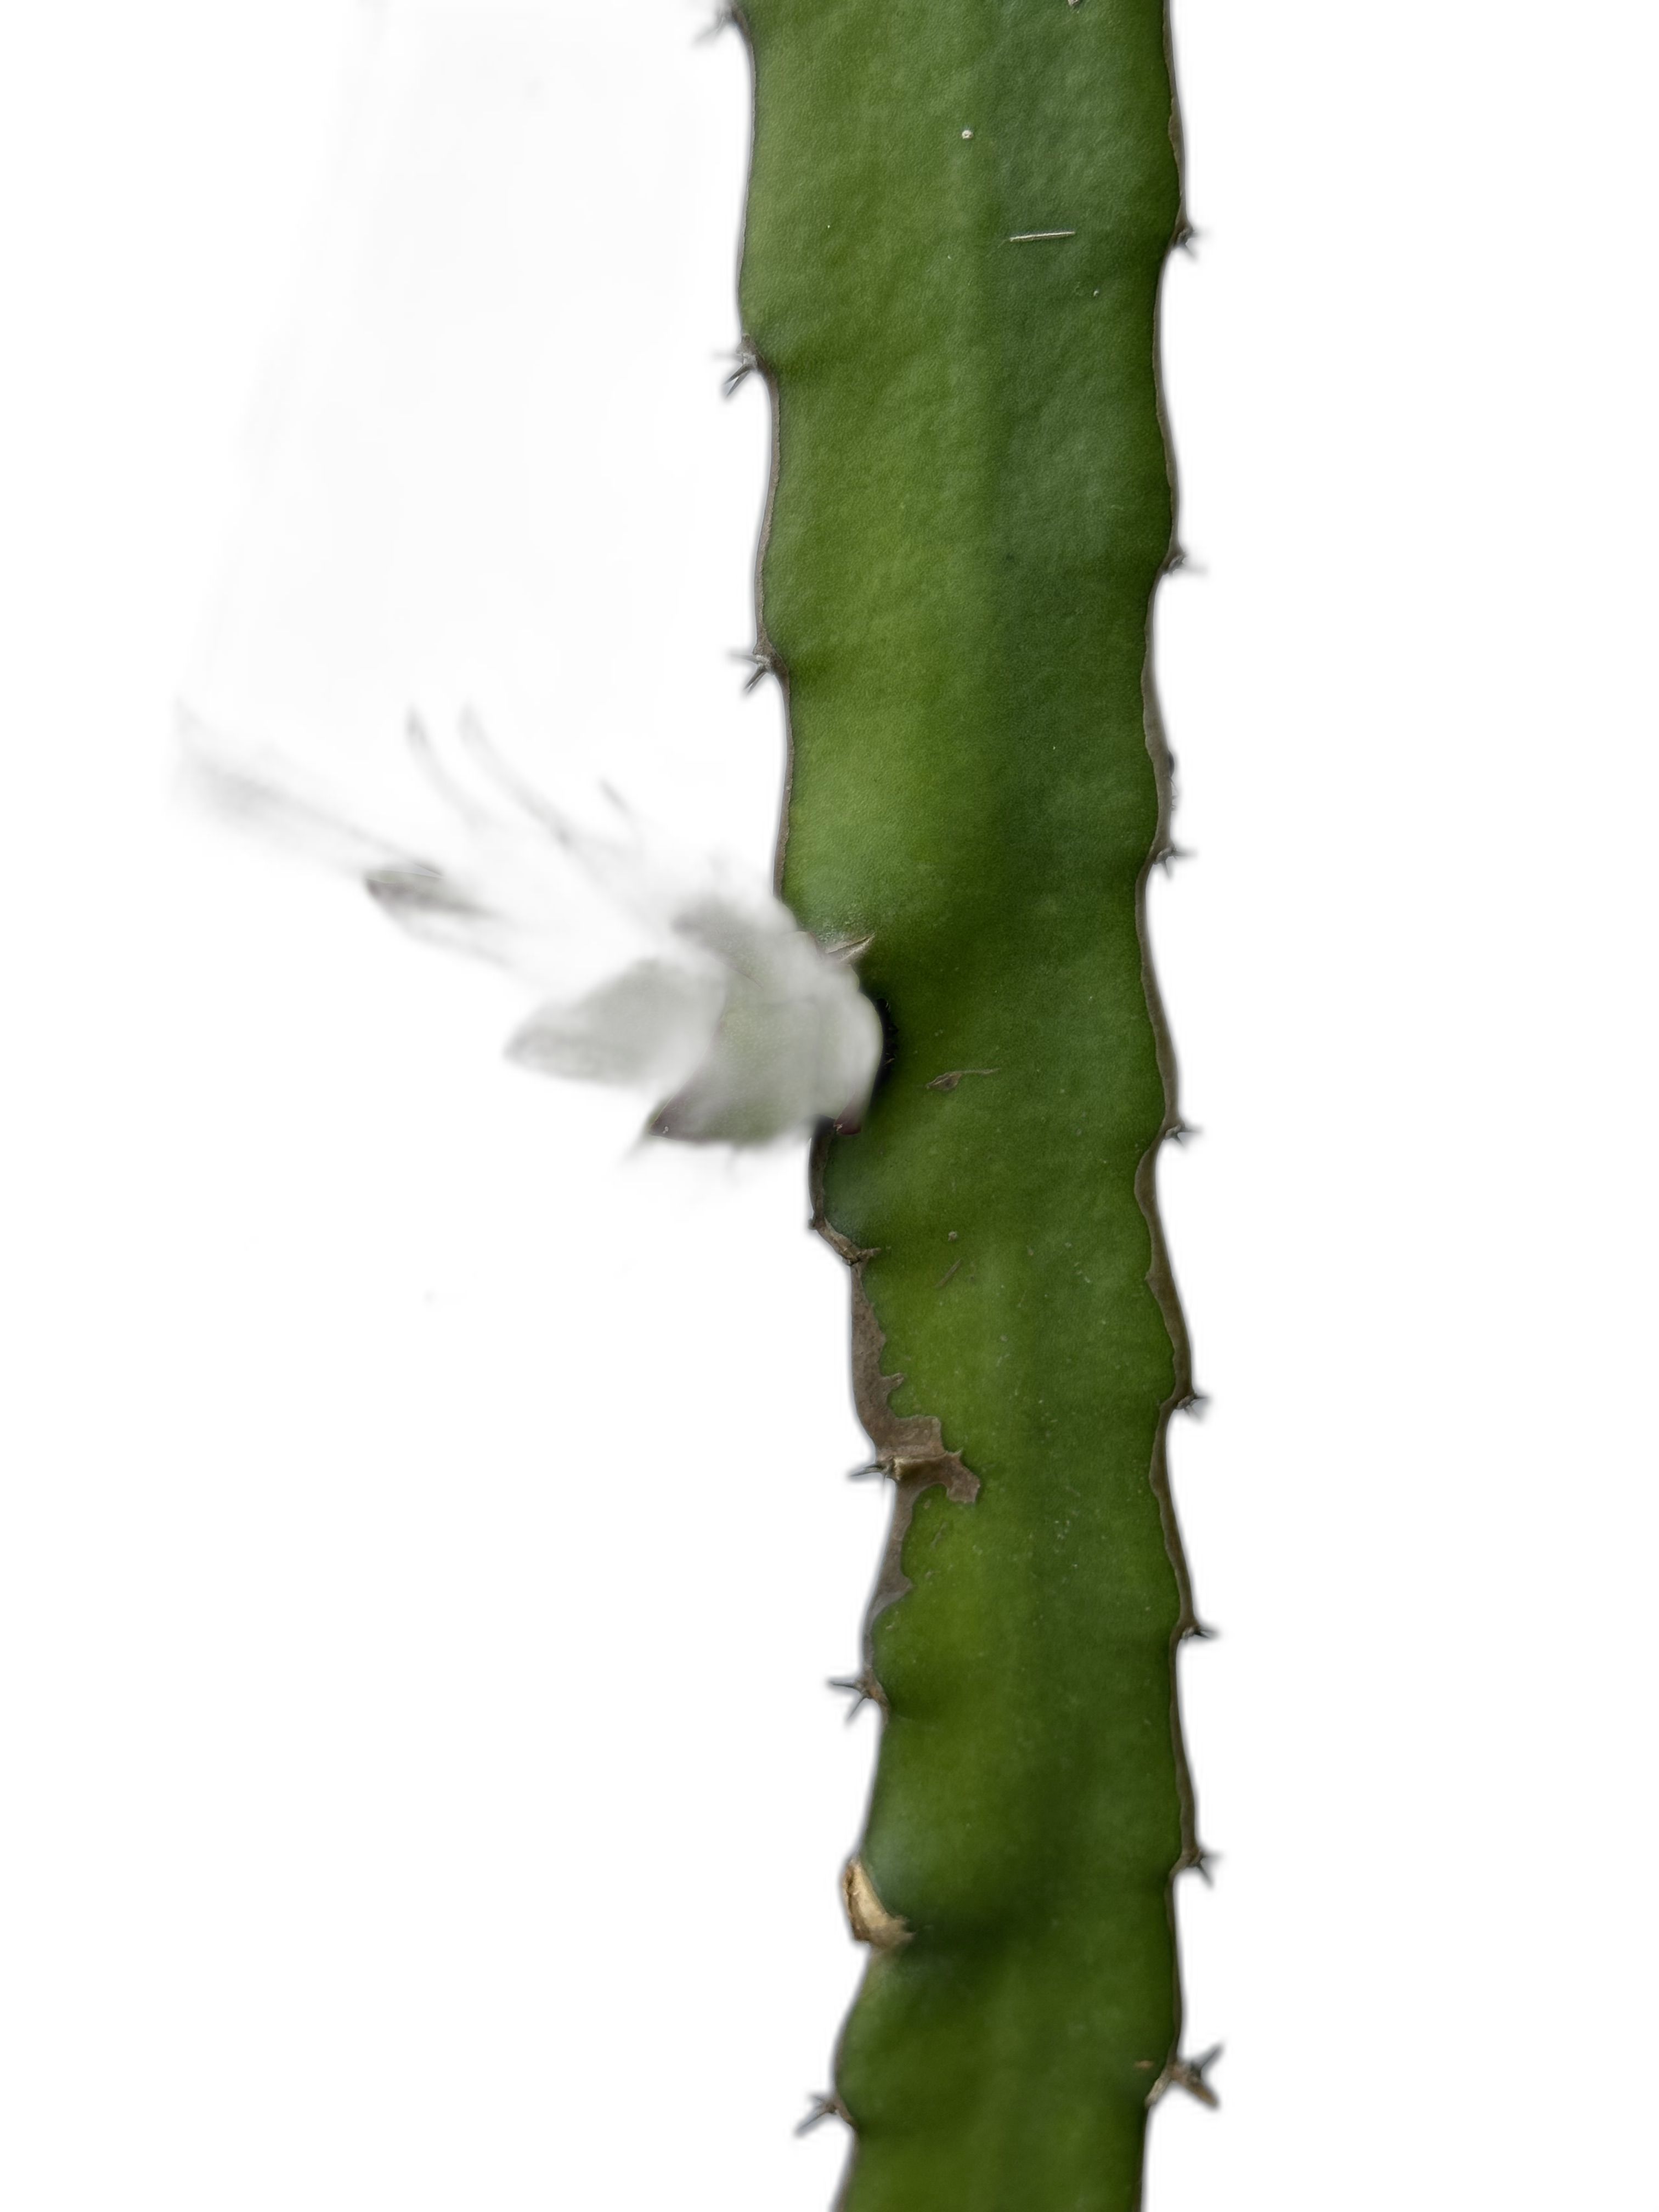
Label: Good leaf